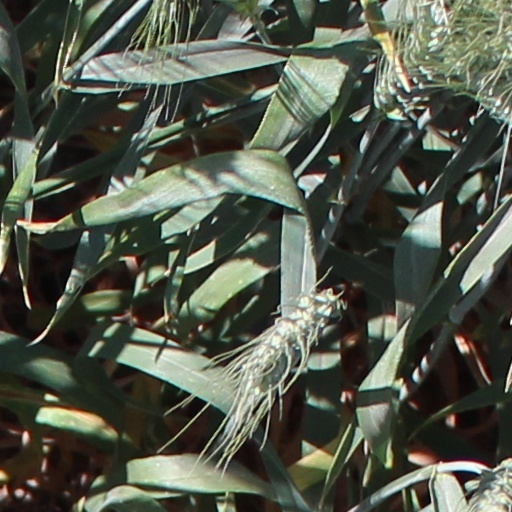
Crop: wheat